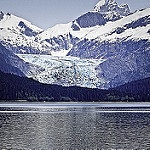
Scene: Outdoor